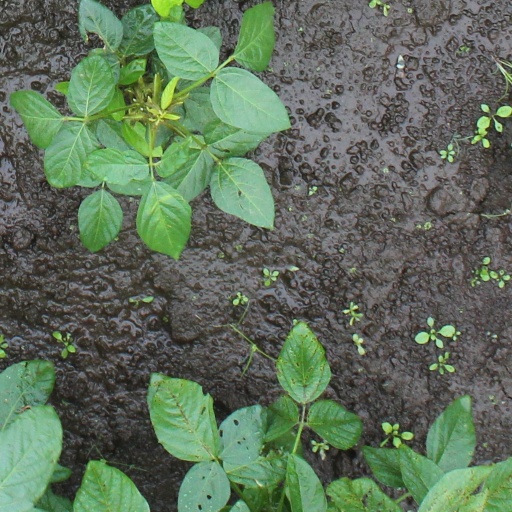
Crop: soybean